Tamworth Rugby Union Sporting Club

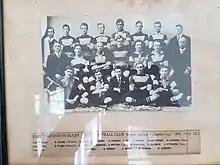
1912 East Tamworth Source: Tamworth RUSC

Many rugby union competitions dissolved for patriotic reasons and lack of numbers during World War I. An "Inverell Times" report on 24 April 1915 stated that the North West Rugby Football Union decided that anyone who was able to train for football should enlist and resolved to abandon all competition games. Numbers were lost to the war effort or to the rival league code. A meeting of rugby enthusiasts at Nail's Criterion Hotel on 16 June 1916 resurrected the CNRU. The Manly Rugby Club visited Tamworth later that month and played games against the Tamworth Union 15. In July, Tamworth and Manilla played a match with funds raised devoted to a local patriotic fund.